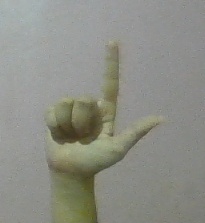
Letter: laam